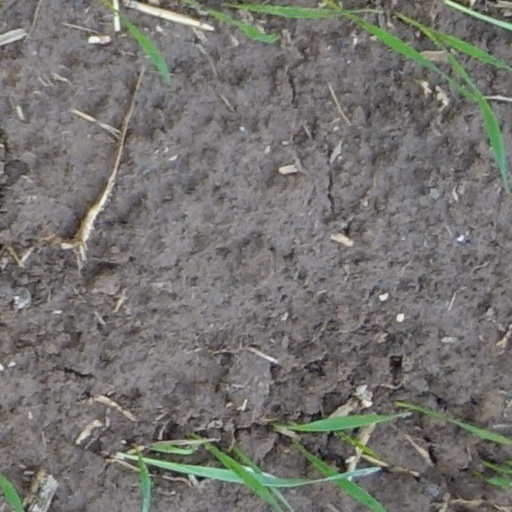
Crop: wheat